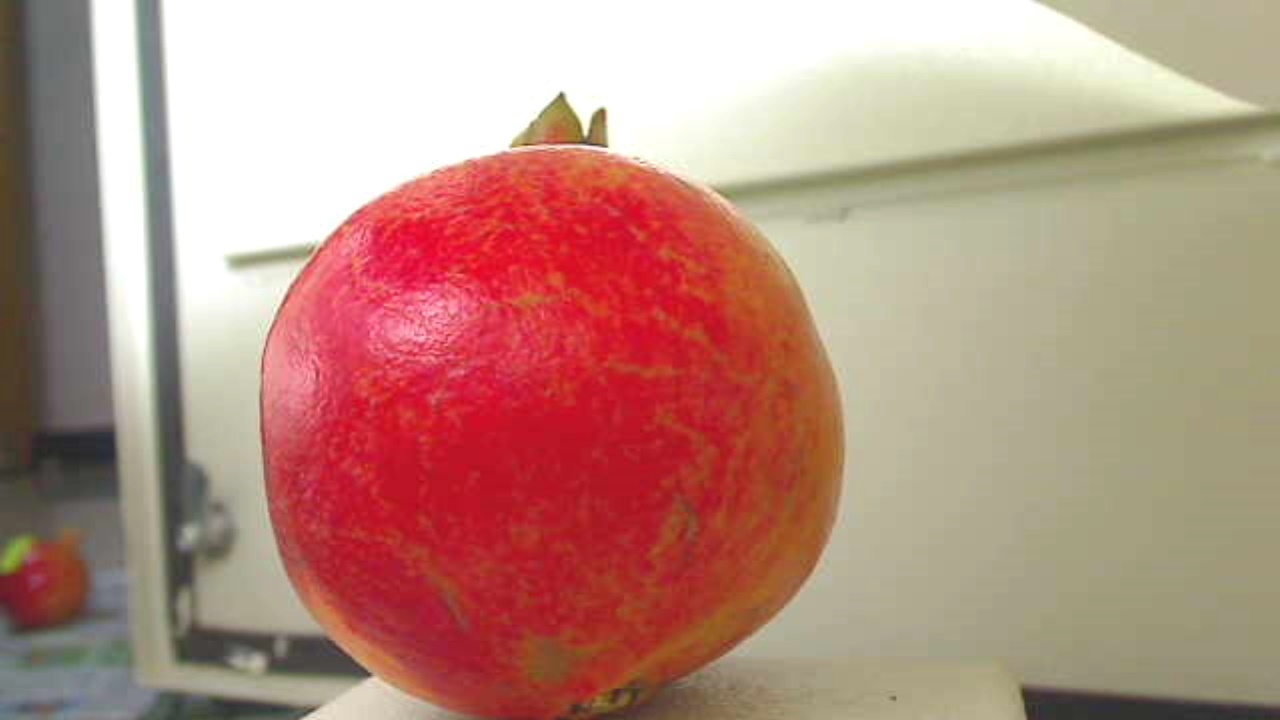
Grade: grade-2
Quality: quality-1